Shivajirao Holkar

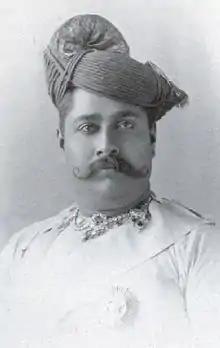

Maharajadhiraja Raj Rajeshwar Sawai Shri Sir Shivaji Rao Holkar Bahadur XII (Indore, 11 November 1859 – Maheshwar, 13 October 1908) was the Maharaja of Indore (Holkar State) in British India from 1886 until he abdicated in 1903. He belonged to the Holkar dynasty of the Marathas.